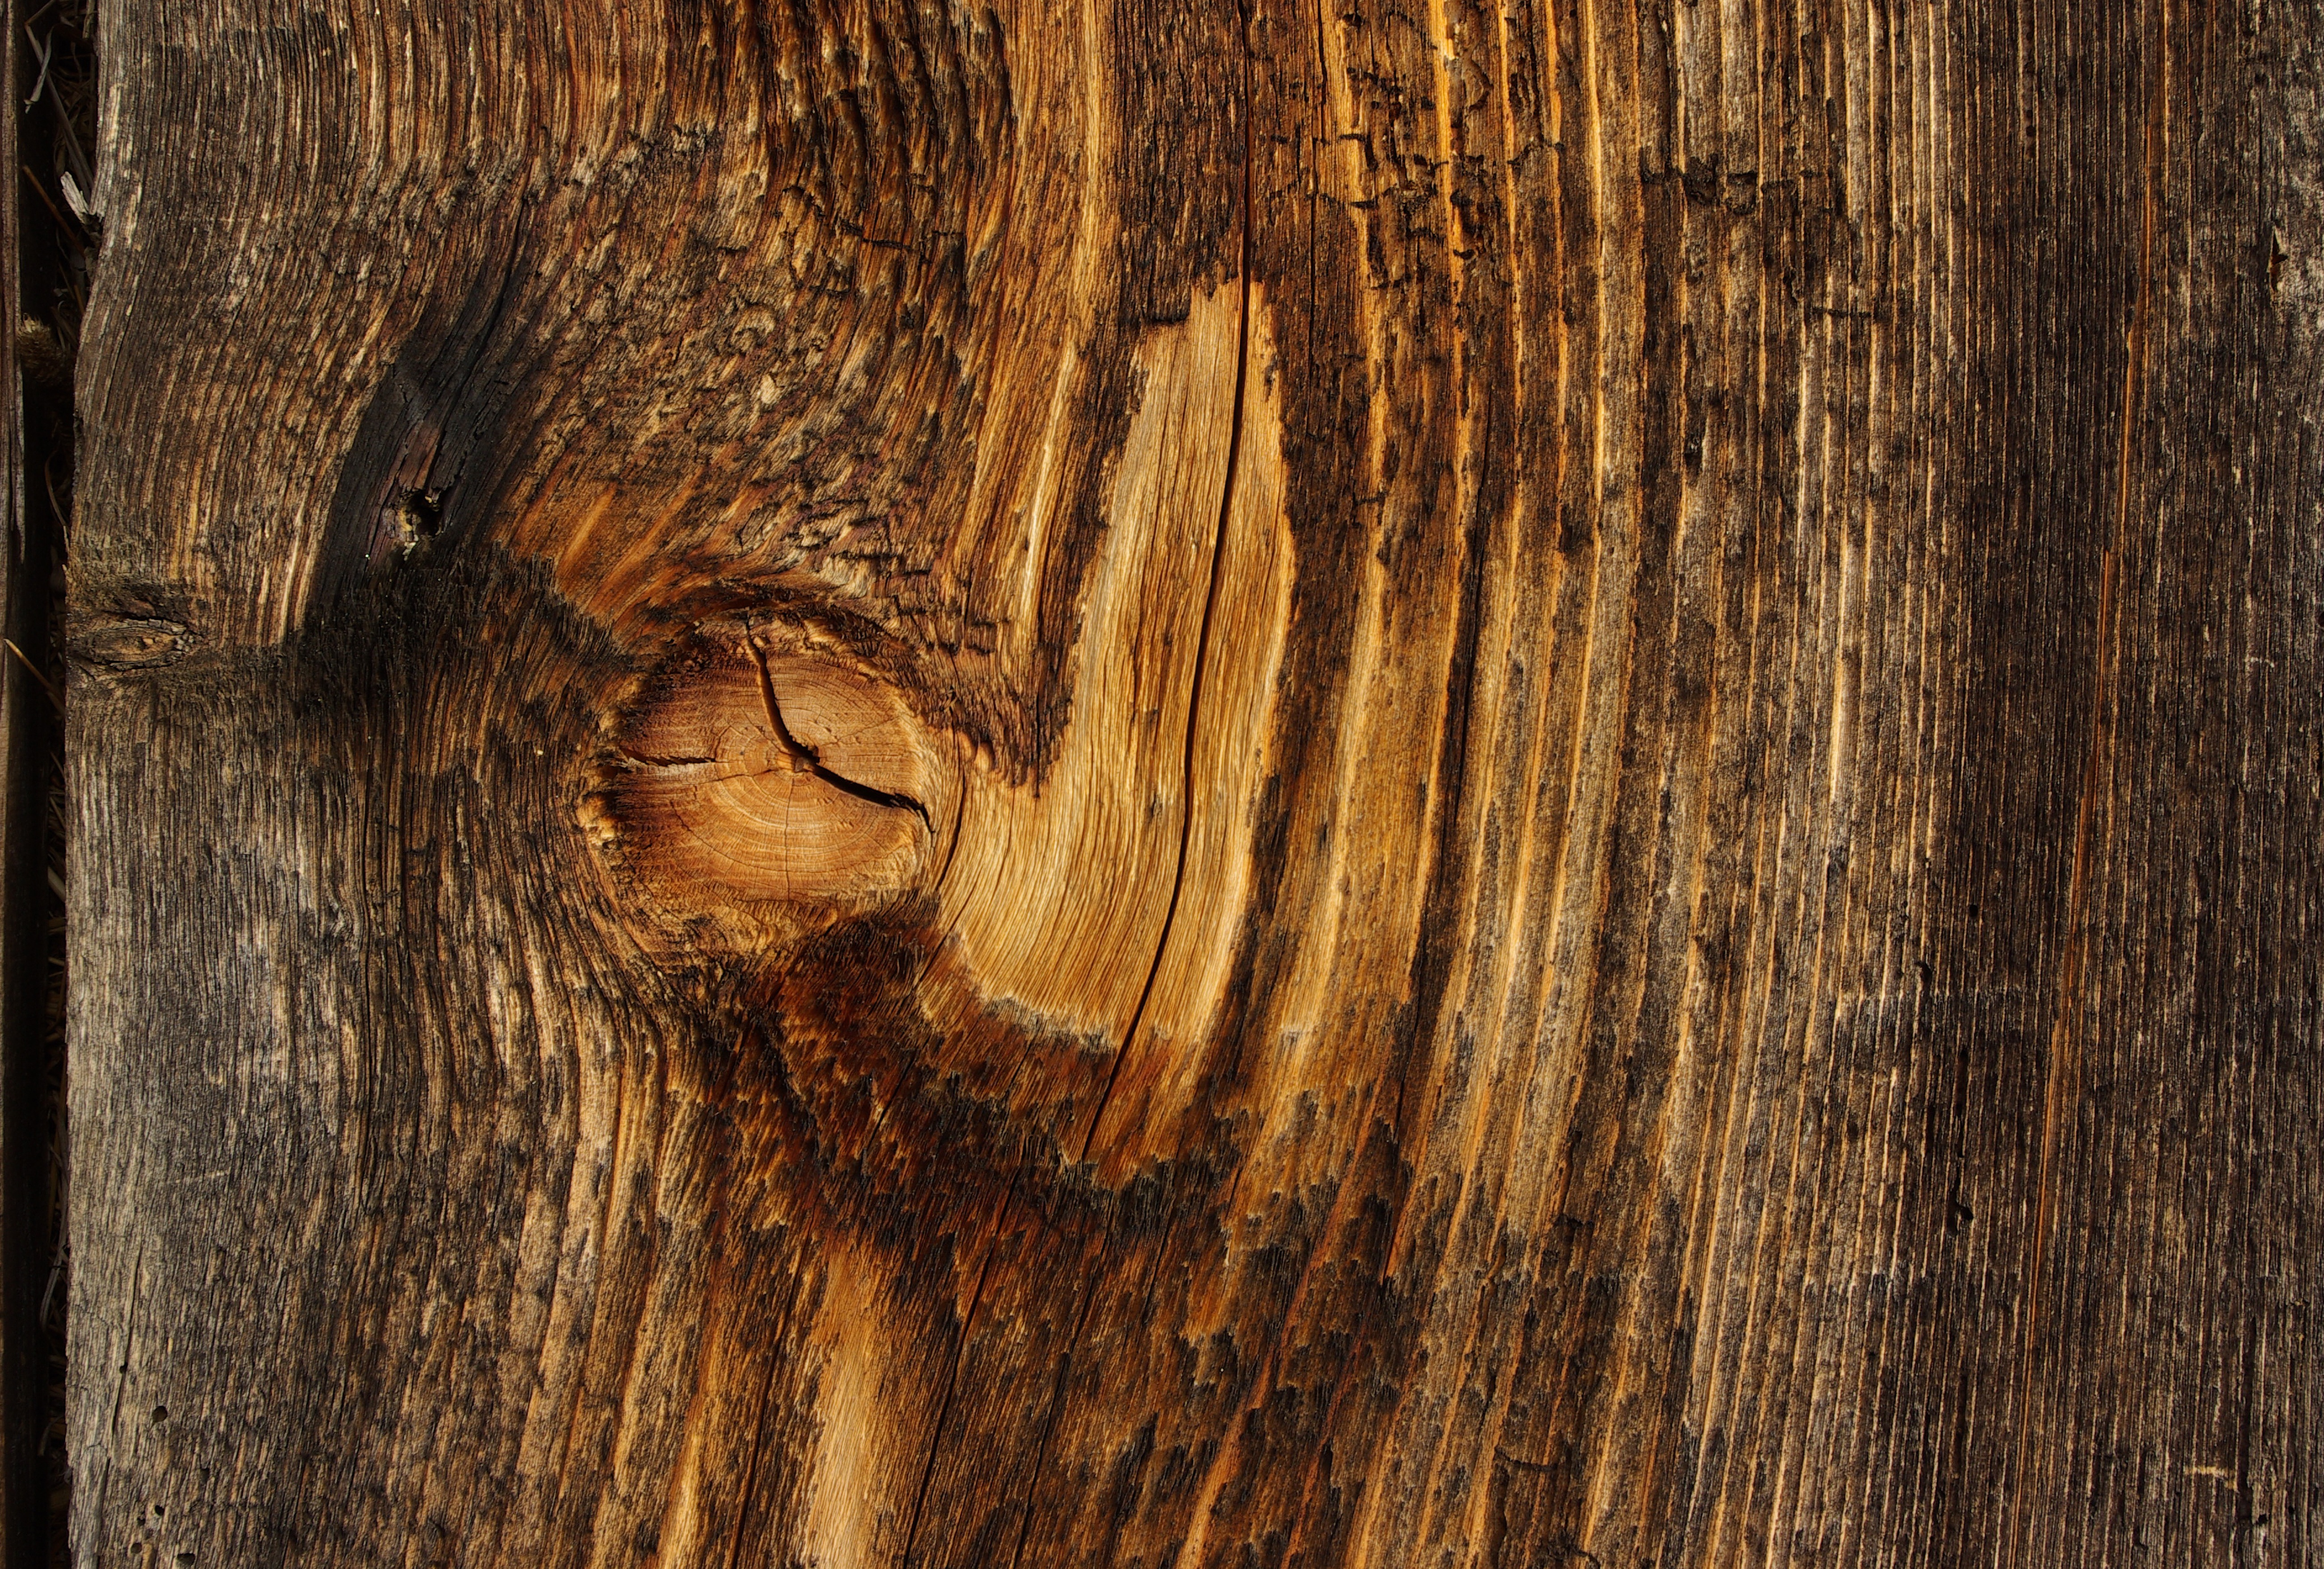
tree, branch, structure, board, wood, texture, trunk, old, formation, natural, soil, material, surface, background, rings, cross section, cut off, woody plant